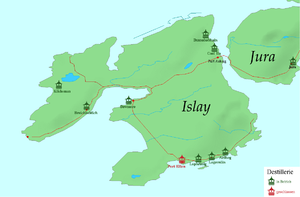
Carte des distilleries sur l'île d'Islay en Écosse. En vert
Bunnahabhain, qui se prononce Bou-na-ha-venn et signifie « bouche de la crique » en gaélique, est le nom d'une distillerie de whisky située à Port Askaig sur l'île d'Islay.
L'Islay whisky est un Scotch whisky produit sur l'île d'Islay ou Ìle en gaélique. Cette île est la plus méridionale des Hébrides intérieures à l'ouest de l'Écosse. Il y a neuf distilleries actives sur l'île.